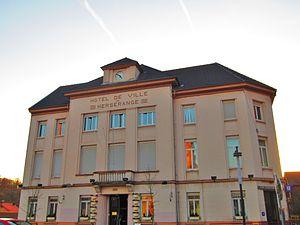
Mairie Herserange
Herserange est une commune française située dans le département de Meurthe-et-Moselle en région Grand Est.